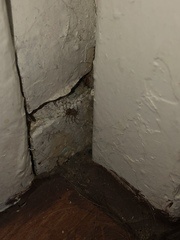
Species: Parasteatoda_tepidariorum